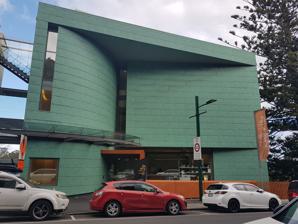
Building: Te Uru Waitākere Contemporary Gallery
Country: New Zealand
Year built: 1986
Art Gallery in Auckland, New Zealand Te Uru Waitākere Contemporary Gallery Former names Lopdell House Gallery General information Type Art Gallery Location 420 Titirangi Road, Auckland , New Zealand Coordinates 36°56′18″S 174°39′19″E / 36.938244°S 174.655171°E / -36.938244; 174.655171 Current tenants Te Uru Construction started 2012 Completed 2014 Technical details Floor count 6 Design and construction Architect(s) Mitchell & Stout Architects Awards and prizes NZIA Public Architecture Award 2015, Shortlisted for World Architecture Festival 2015 Website http://www.teuru.org.nz/ Te Uru Waitākere Contemporary Gallery (commonly known as Te Uru , formerly known as Lopdell House Gallery ) is a contemporary art gallery located in Titirangi , Auckland . The gallery, which serves the West Auckland region, was originally opened within Lopdell House in 1986. Redevelopment The gallery closed in 2012 for a building project, with the new custom-built gallery, designed by Mitchell & Stout Architects, opening on 1 November 2014. The building project received a warm critical reception and has received awards in the 2015 Auckland Architecture Awards Public Building and Heritage categories, and the 2015 New Zealand Architecture Awards Public Building category. Te Uru's inaugural director was Andrew Clifford, who was appointed in 2013. Clifford's departure was announced at the end of 2022, and he took on his next role as Director of the Sarjeant Gallery in March 2023. The inaugural curator was Ioana Gordon-Smith . Name change The name of the gallery references the Māori phrase Te Hau a Uru (wind from the west), meaning the air currents the West Auckland (Waitākere/Hikurangi) area is known for. The name was chosen in consultation with local iwi Te Kawerau ā Maki . Exhibitions Te Uru hosts the annual Portage Ceramic Awards , New Zealand's premier prize for ceramics. Many external curators have realised independent projects at Te Uru and Lopdell House Gallery, including Ron Brownson , Karl Chitham, Moyra Elliot, Douglas Lloyd-Jenkins, Haru Sameshima, Peter Simpson , Linda Tyler and Ian Wedde . Damian Skinner was curator of the exhibitions Hattaway, Schoon, Walters: Madness and Modernism (1997) and Steve Rumsey and the Camera Club Movement 1948-64 (2003). Major exhibitions staged since the gallery's 2014 re-opening include Seung Yul Oh's HaPoom , Janet Lilo's Janet Lilo: Status Update , Caroline McQuarrie 's No Town , and Judy Millar 's site-specific installation The Model World . References